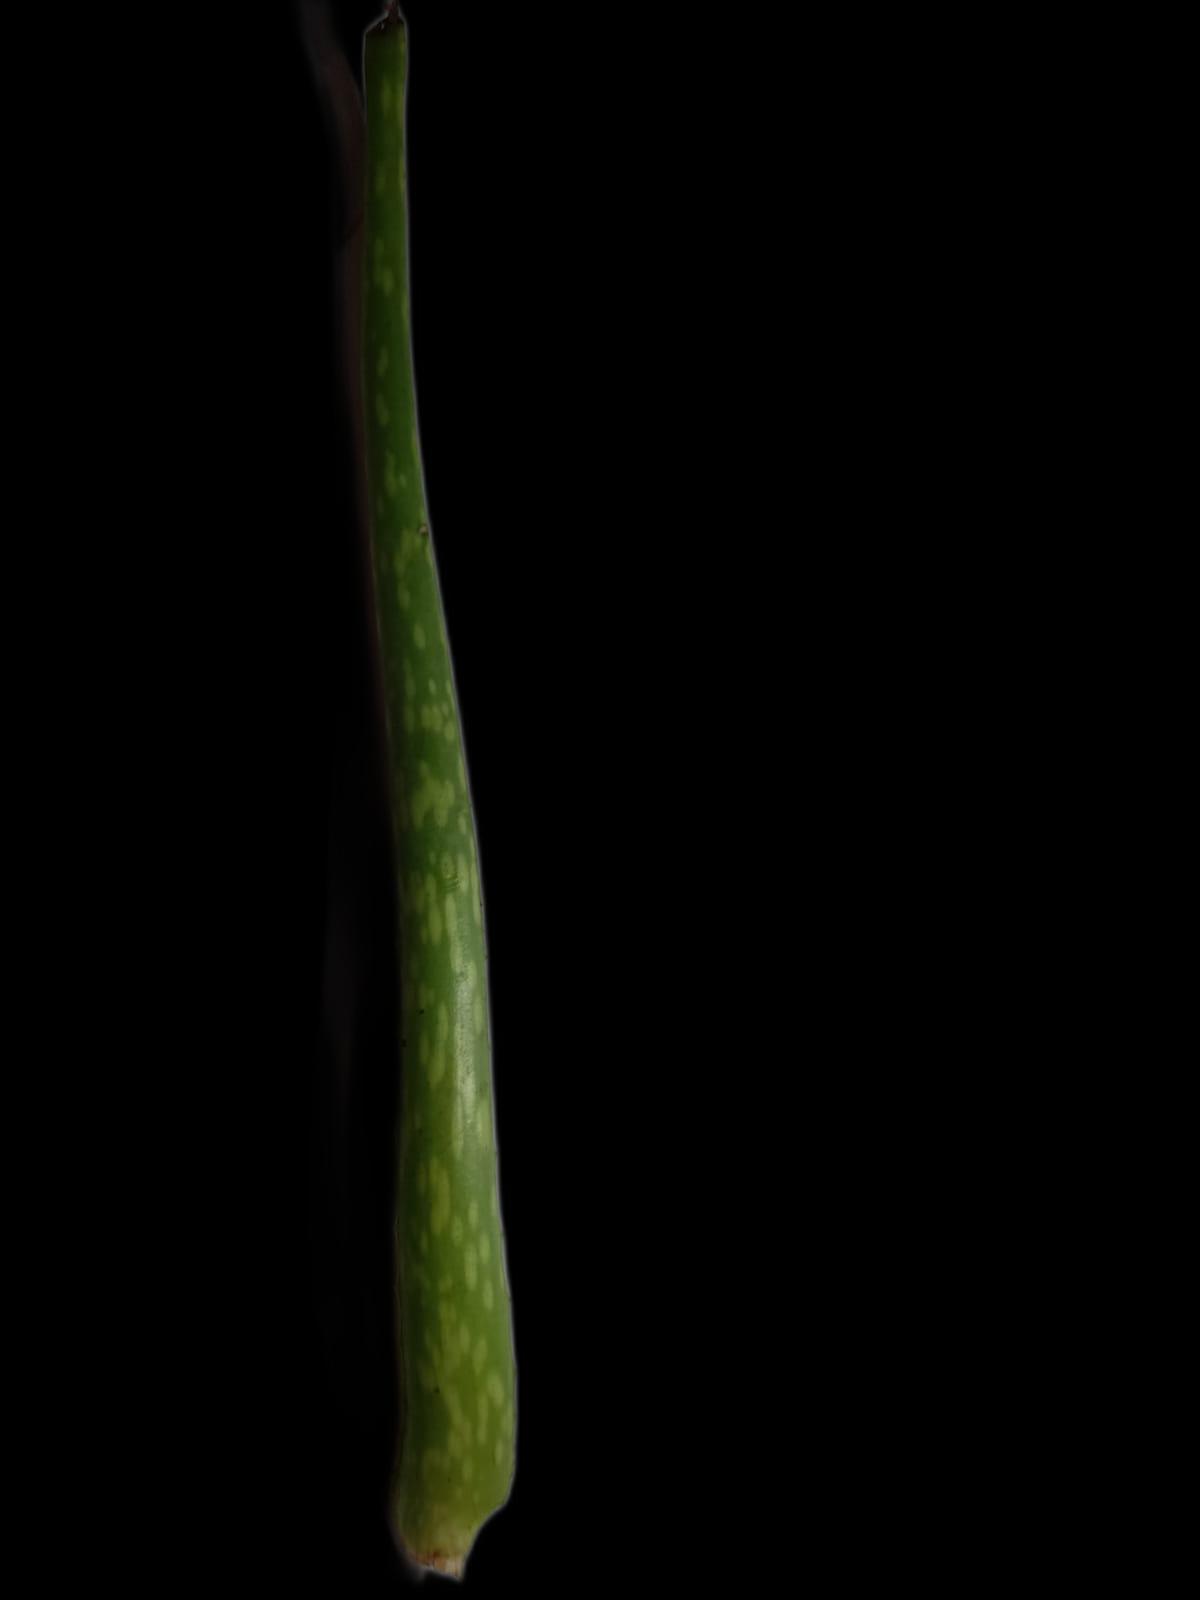
Plant: Aloe Vera